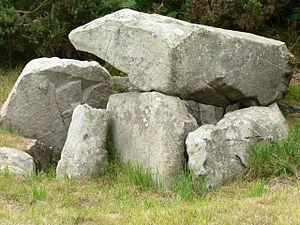
Cette liste non exhaustive recense les principaux sites mégalithiques de Guernesey.
La Platte Mare est un dolmen situé au lieu-dit de L'Ancresse, dans la paroisse du Clos du Valle, sur l'île Anglo-Normande de Guernesey.